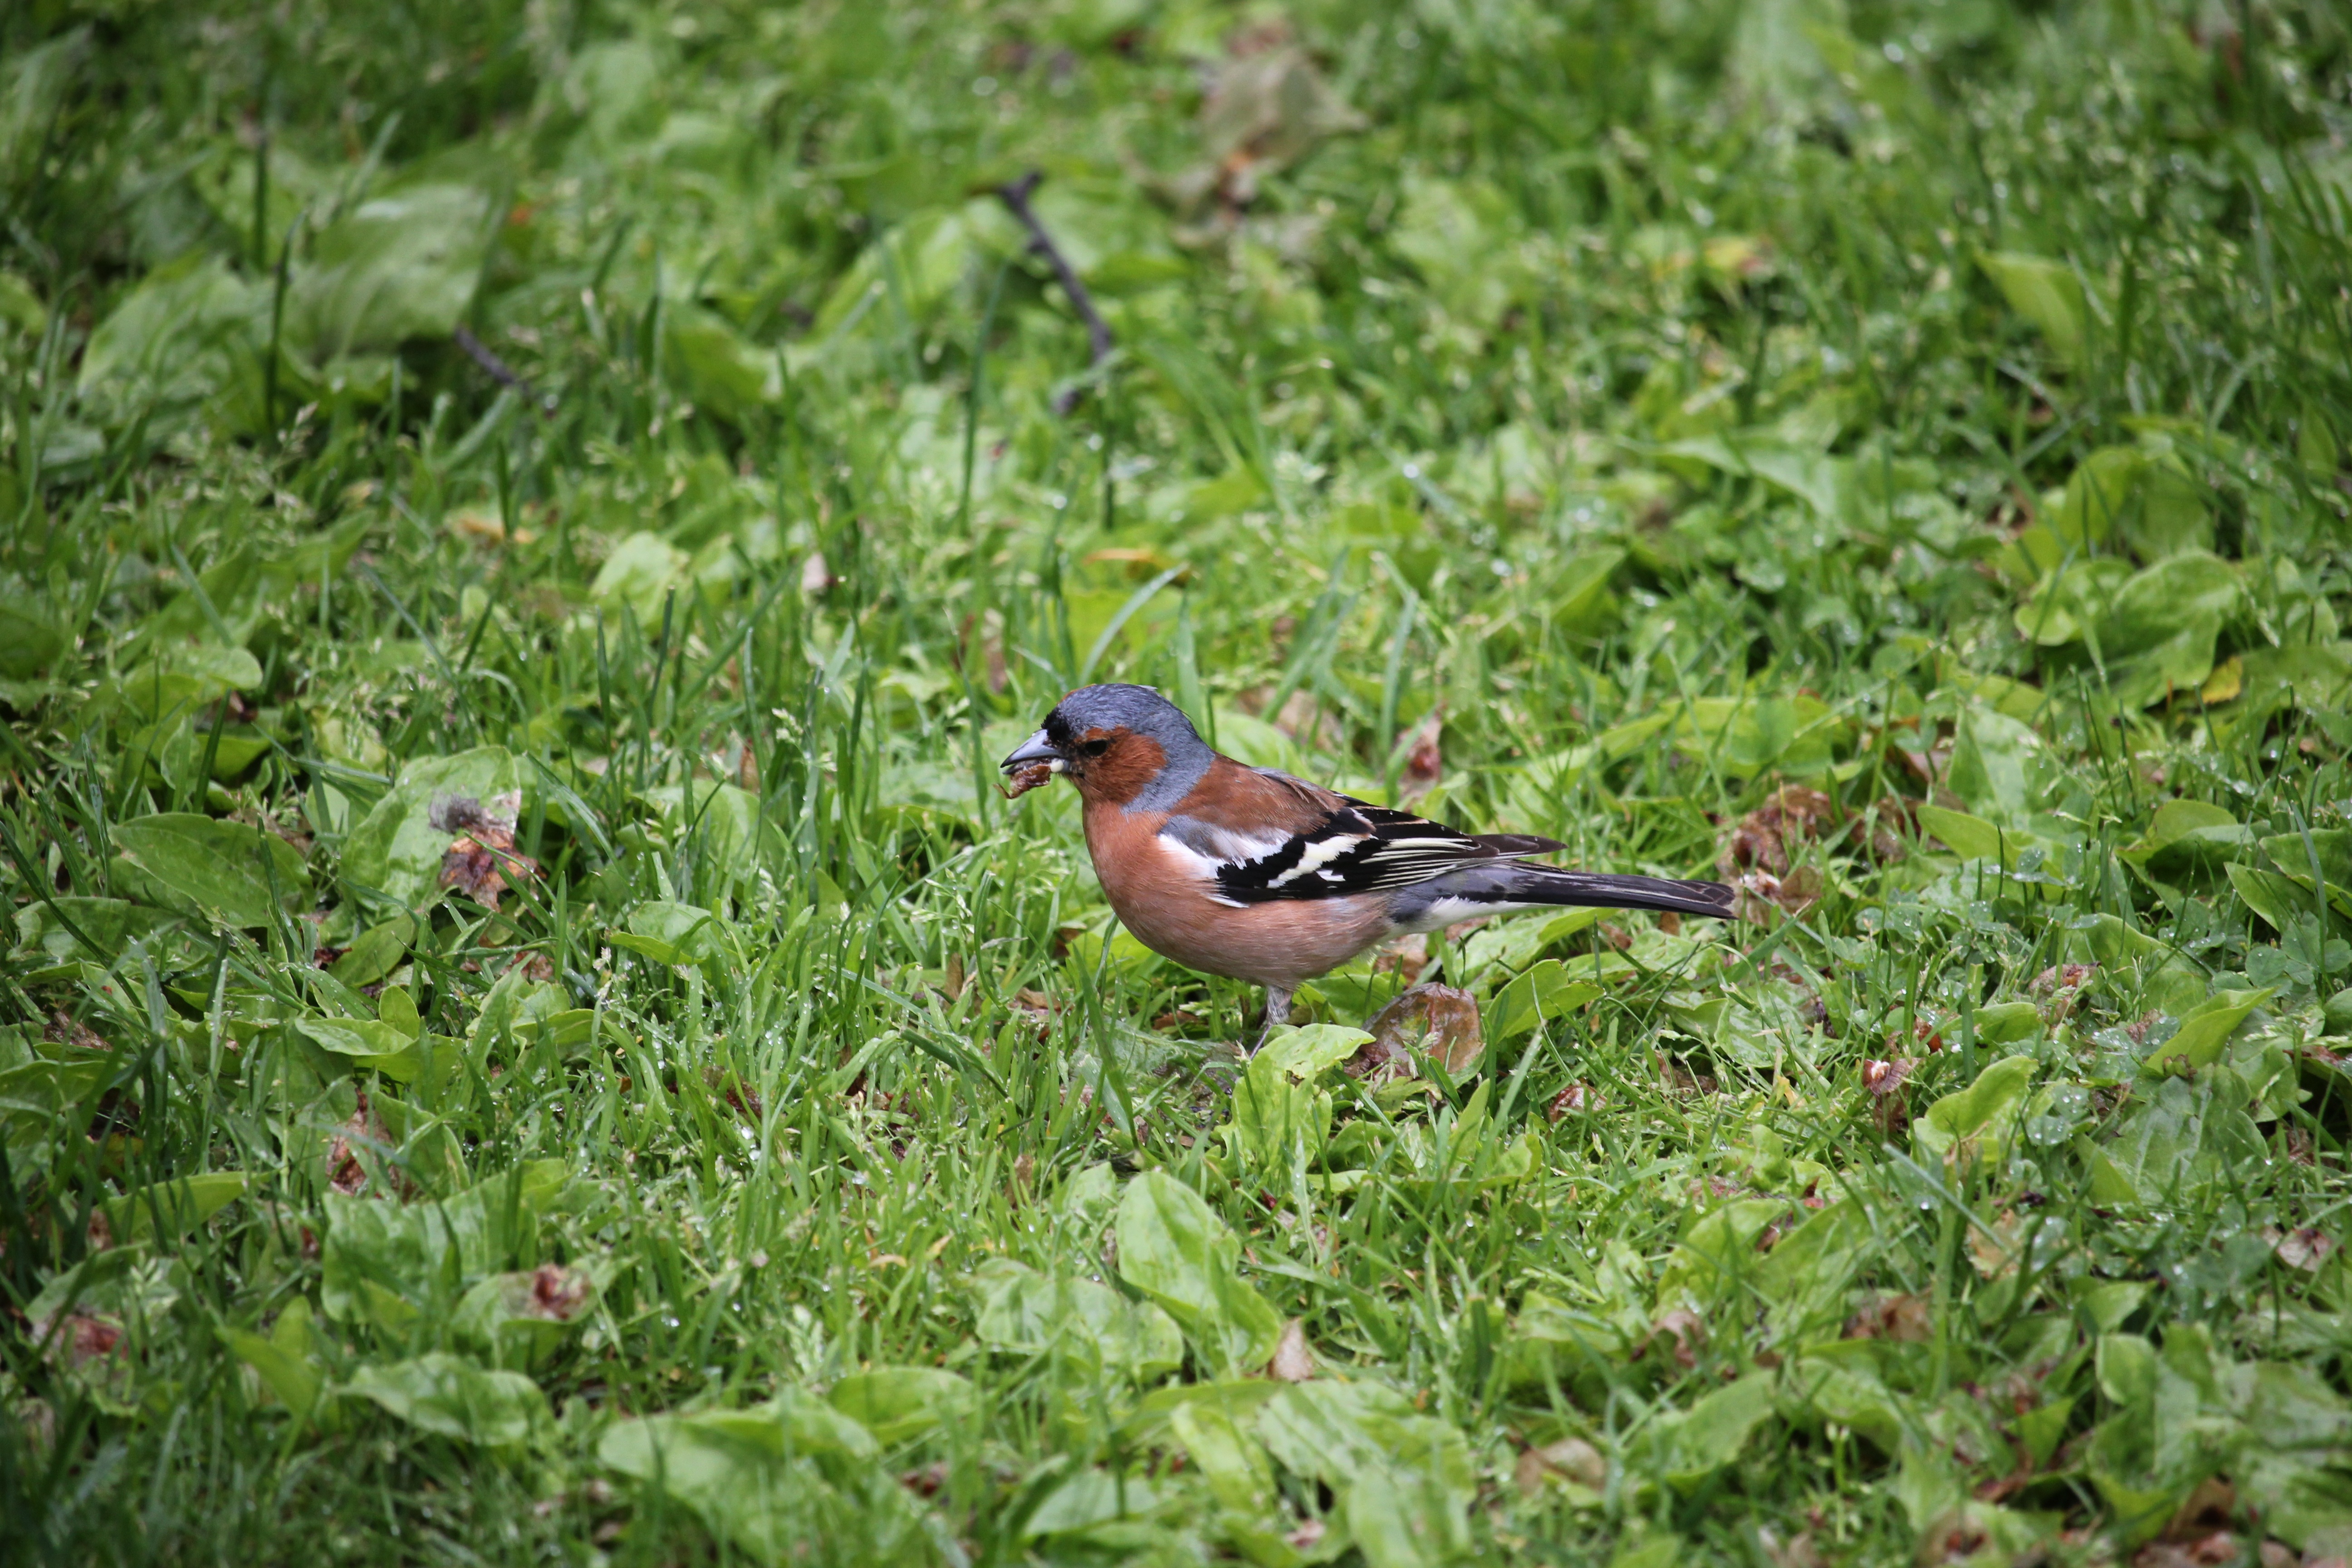
nature, branch, bird, flower, wildlife, wild, green, natural, garden, feather, fauna, vertebrate, finch, birdwatching, habitat, chaffinch, fringilla coelebs, coelebs, fringilla, old world flycatcher, perching bird